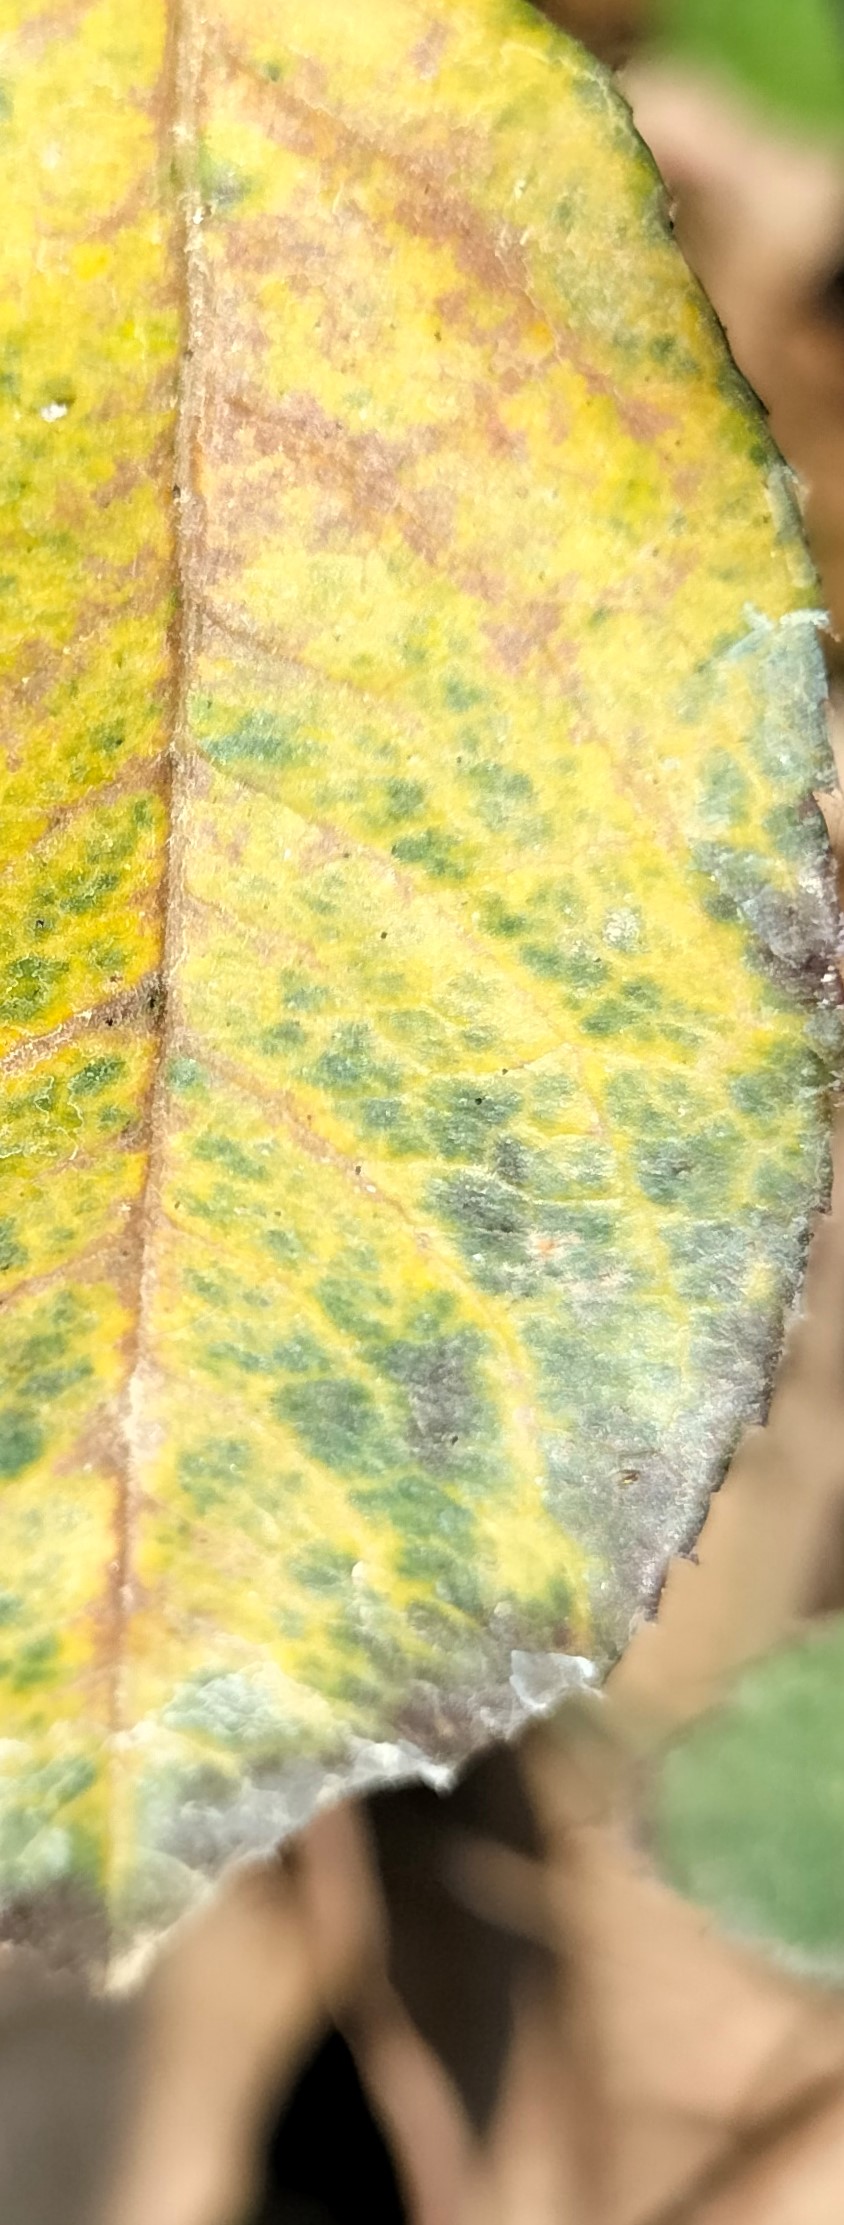
Label: Downy Mildew